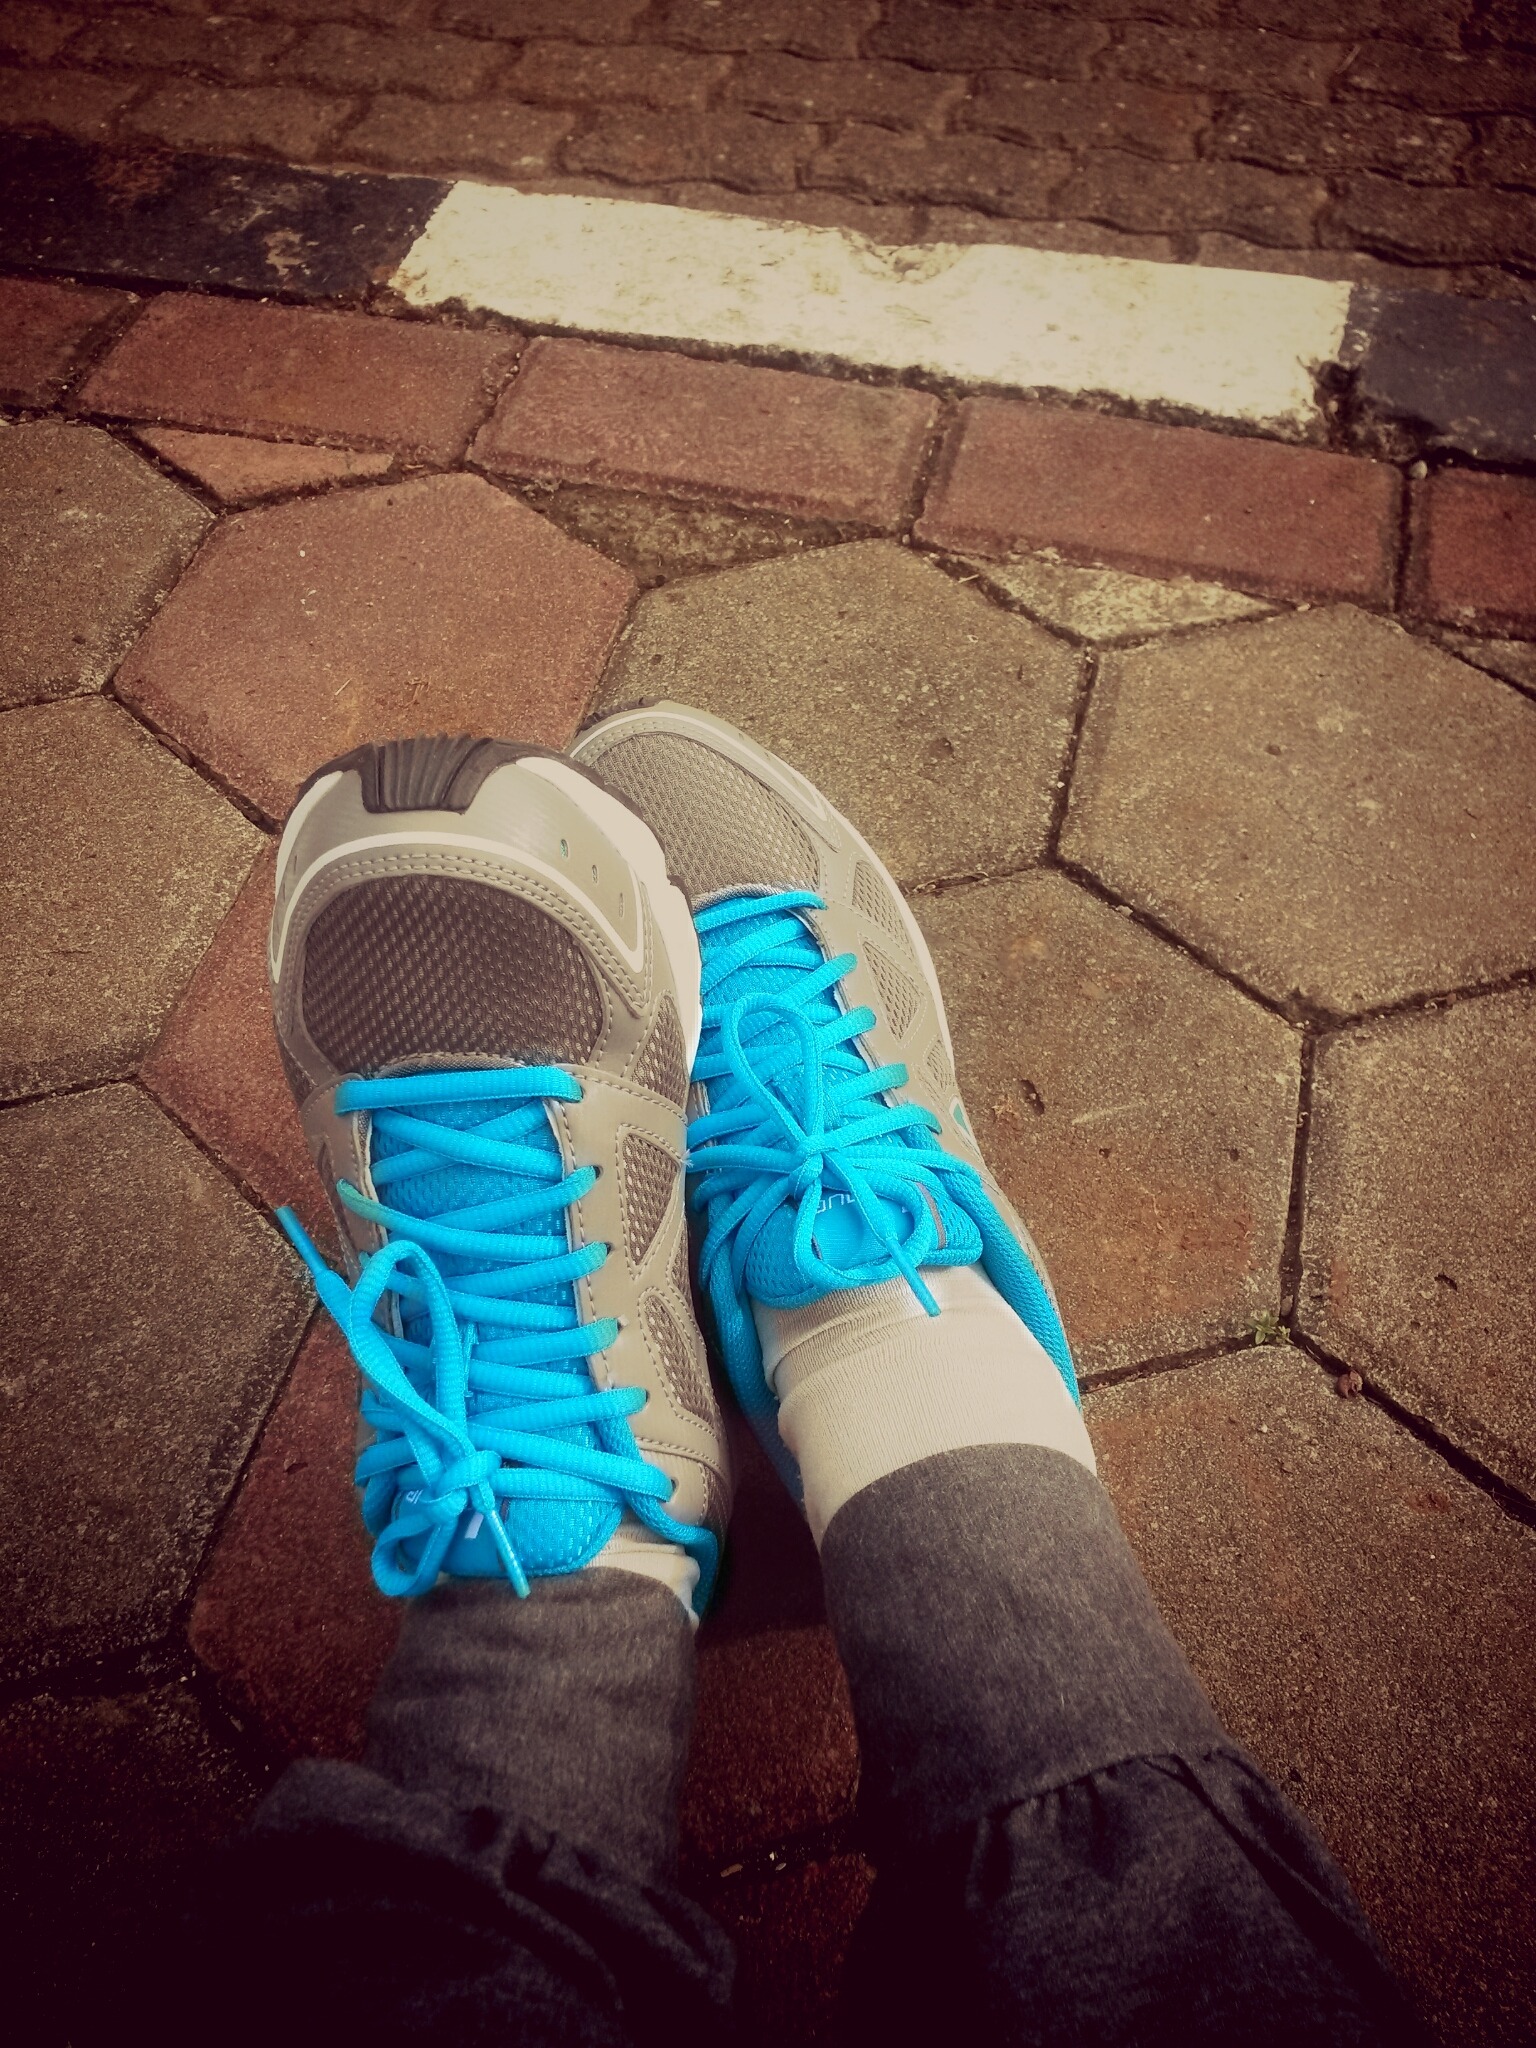
hand, outdoor, person, shoe, people, road, sport, running, run, summer, female, leg, young, green, red, athletic, color, foot, training, blue, jogging, runner, jogger, exercise, lifestyle, healthy, health, fitness, workout, activity, shoes, outside, footwear, fit, athlete, active, running shoes, blue grey shoes